Star cluster

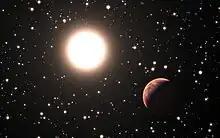
Artist's impression of an exoplanet orbiting a star in the cluster Messier 67

Star clusters are important in many areas of astronomy. The reason behind this is that almost all the stars in old clusters were born at roughly the same time. Various properties of all the stars in a cluster are a function only of mass, and so stellar evolution theories rely on observations of open and globular clusters. This is primarily true for old globular clusters. In the case of young (age < 1Gyr) and intermediate-age (1 < age < 5 Gyr), factors such as age, mass, chemical compositions may also play vital roles. Based on their ages, star clusters can reveal a lot of information about their host galaxies. For example, star clusters residing in the Magellanic Clouds can provide essential information about the formation of the Magellanic Clouds dwarf galaxies. This, in turn, can help us understand many astrophysical processes happening in our own Milky Way Galaxy. These clusters, especially the young ones can explain the star formation process that might have happened in our Milky Way Galaxy.